Midleton Very Rare

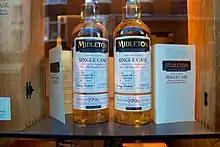
Bottles of Midleton Single Cask

In September 2014, to commemorate the 30th or Pearl anniversary of Midleton Very Rare Irish Whiskey, Midleton Distillery invited their Master Distiller Emeritus Barry Crockett out of retirement to join his successor and current Master Distiller Brian Nation in producing a special anniversary edition. The whiskey, "Midleton Very Rare 30th Anniversary Pearl Edition", was limited to just 117 bottles, and released at a higher strength (53.1% ABV) than the original.